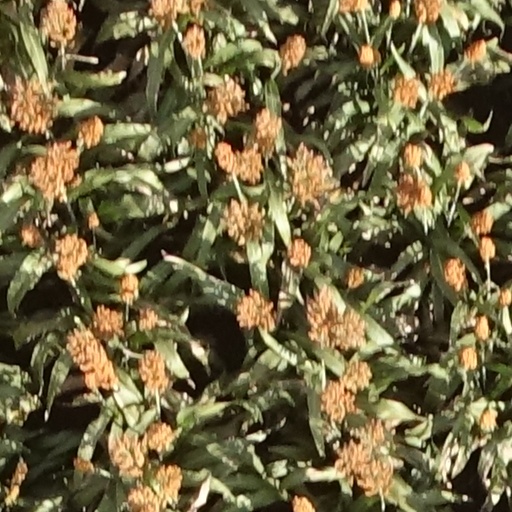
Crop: sorghum